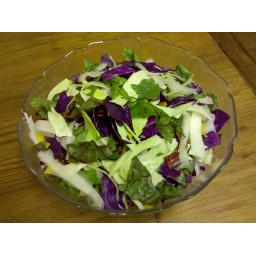
red swiss chard, green and red cabbage, daikon radish tossed in citrus-ginger dressing